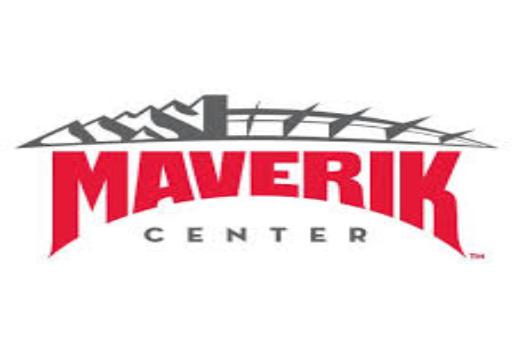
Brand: Maverik Inc
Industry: Others